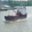
Label: ship